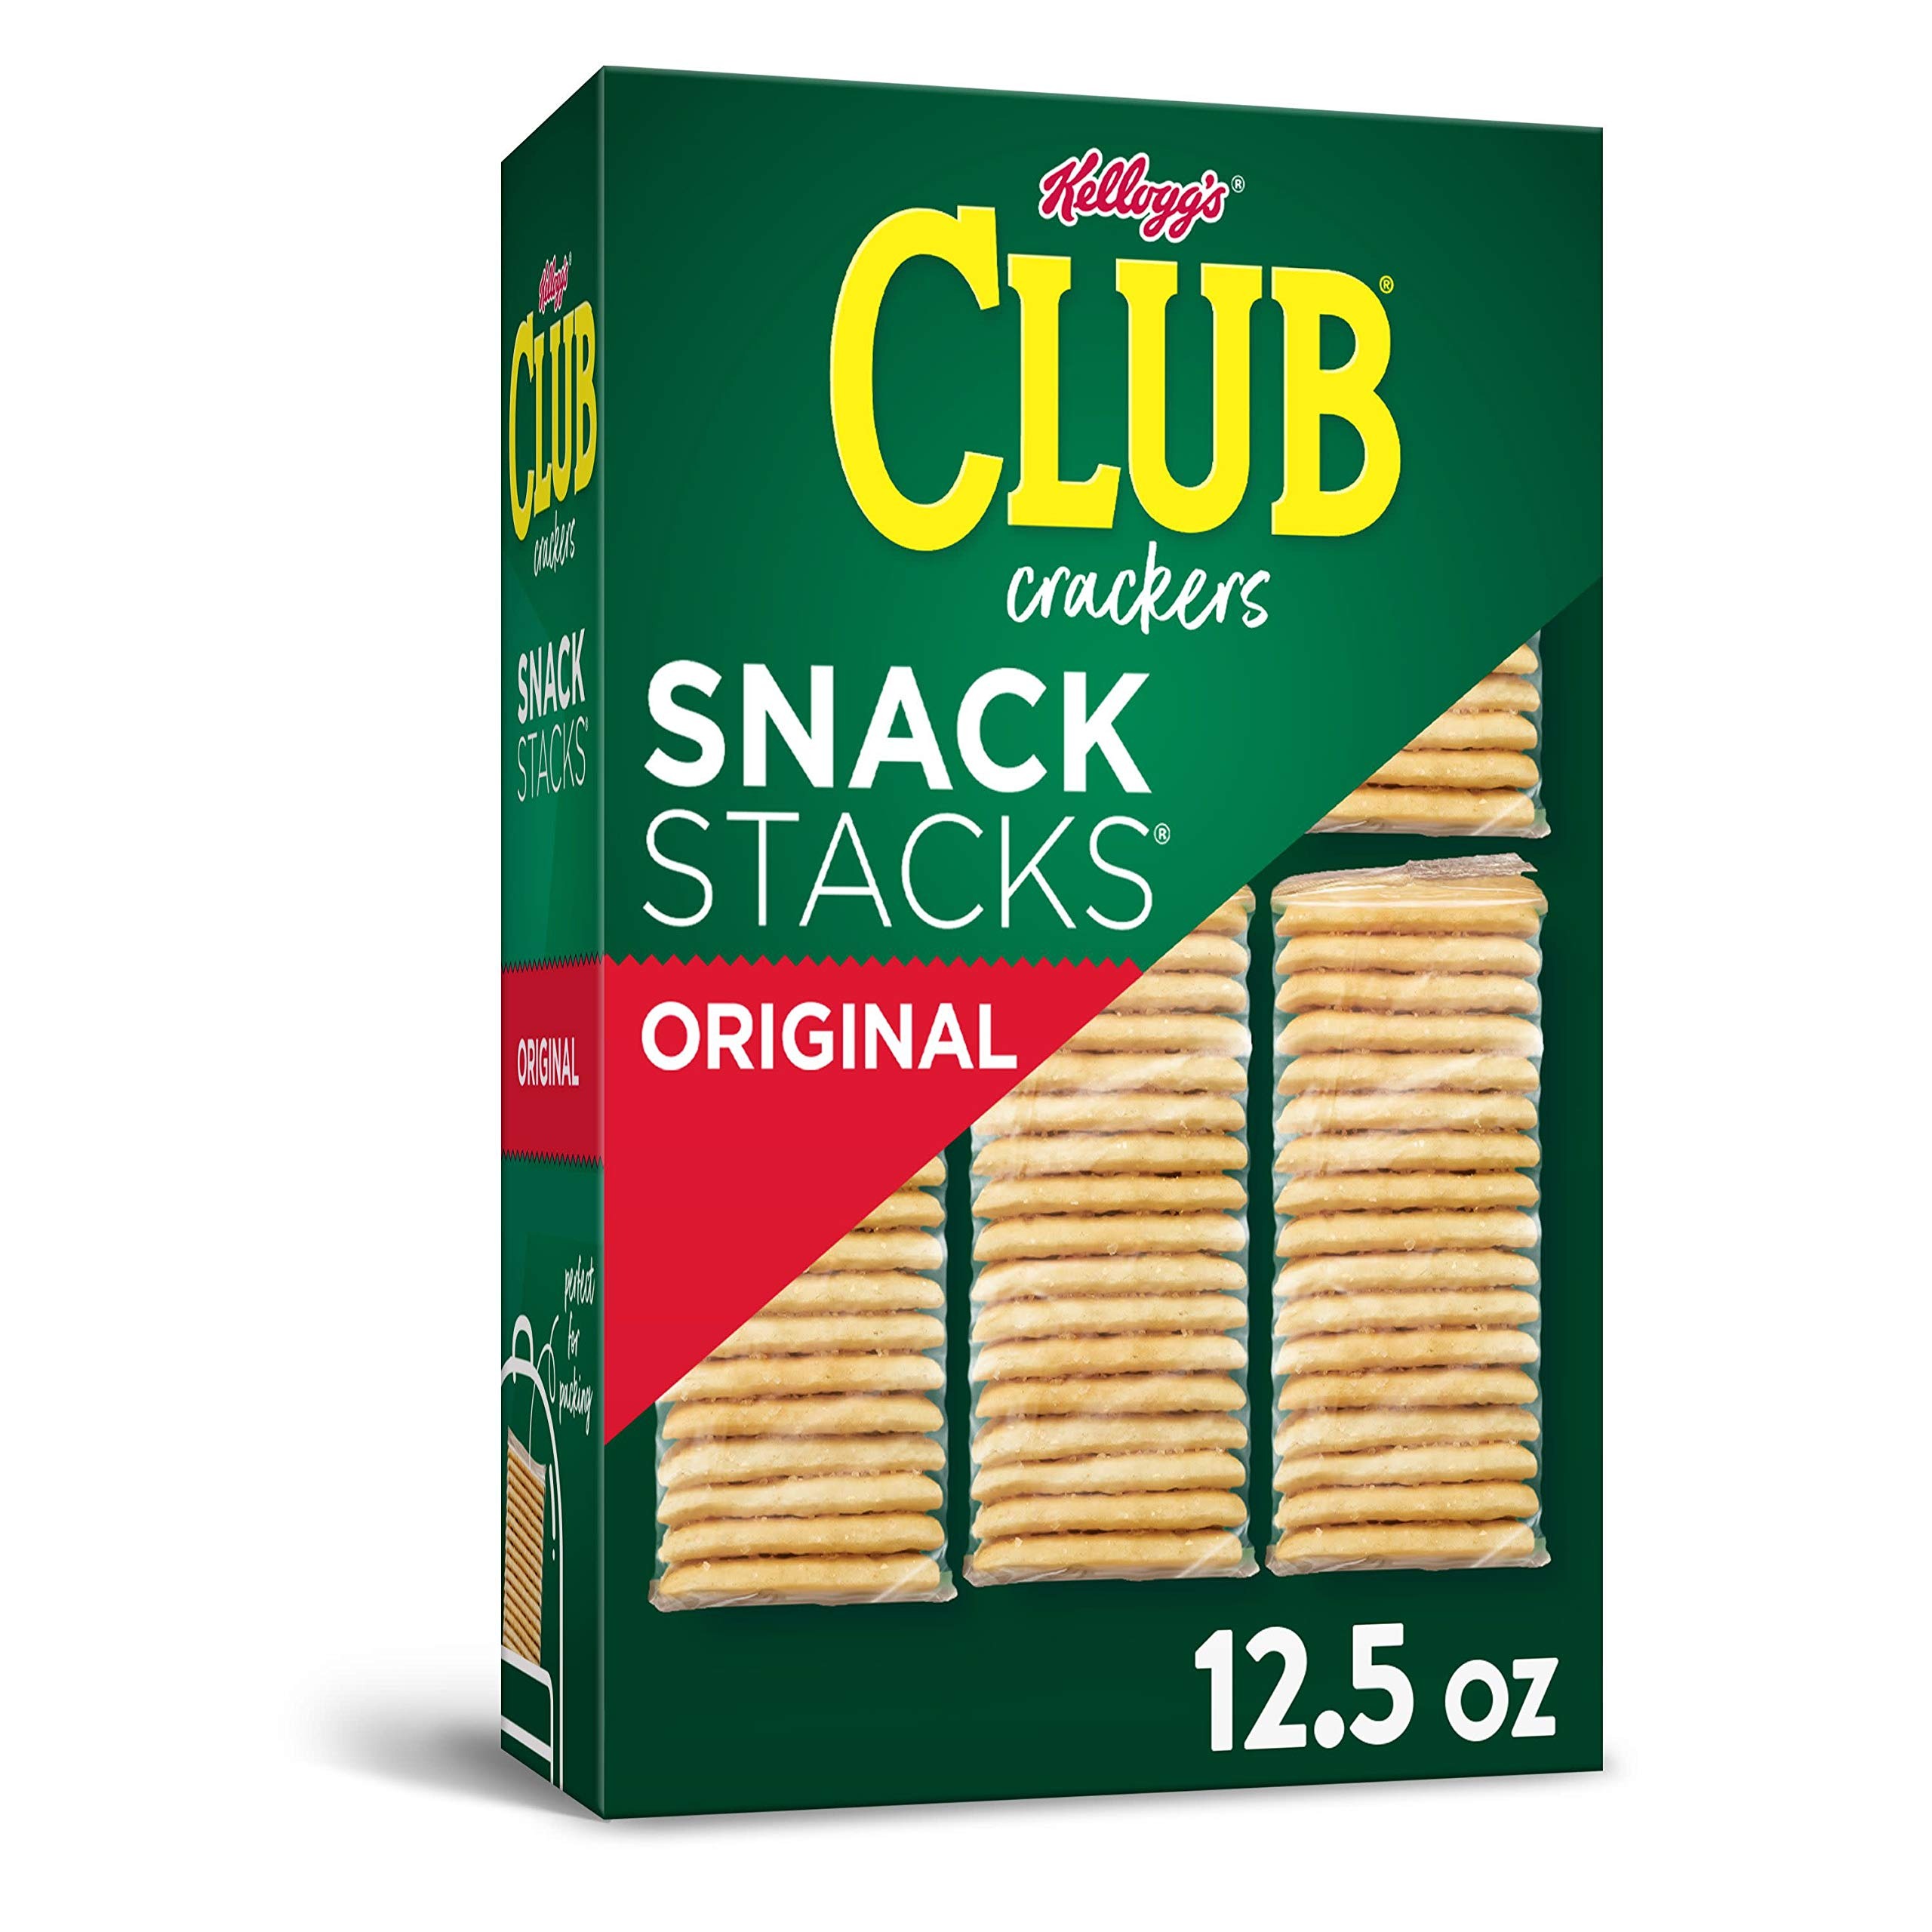
Item Name: Club Crackers, Lunch Snack Packs, Office and Kids Snacks, Original, 12.5oz Box (6 Stacks)
Bullet Point 1: Light, flaky, buttery crackers with a touch of salt; Deliciously crafted for easy snacking at home, school, work, and more
Bullet Point 2: Cholesterol free and low in saturated fat (contains 3 grams total fat per serving); Ingredients contain wheat and soy
Bullet Point 3: A family-favorite, on-the-go snack that's perfect for kids and adults; Try them with soup, salad, dips, spreads, sliced cheese, and your favorite topping combinations
Bullet Point 4: Conveniently packaged and ready to travel; Pop a pouch in your kid's backpack and lunchbox; Stow some in your tote bag, car and desk for anytime snacking
Bullet Point 5: Includes 6, 2.08-ounce ready-to-eat Snack Stacks sized to fit your busy lifestyle; 4 crackers per serving, about 25 servings total; Individually wrapped for freshness and great taste
Value: 12.5
Unit: Ounce

Price: 6.75